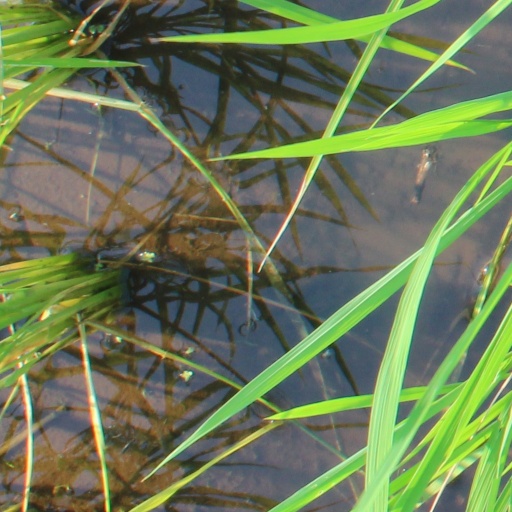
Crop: rice